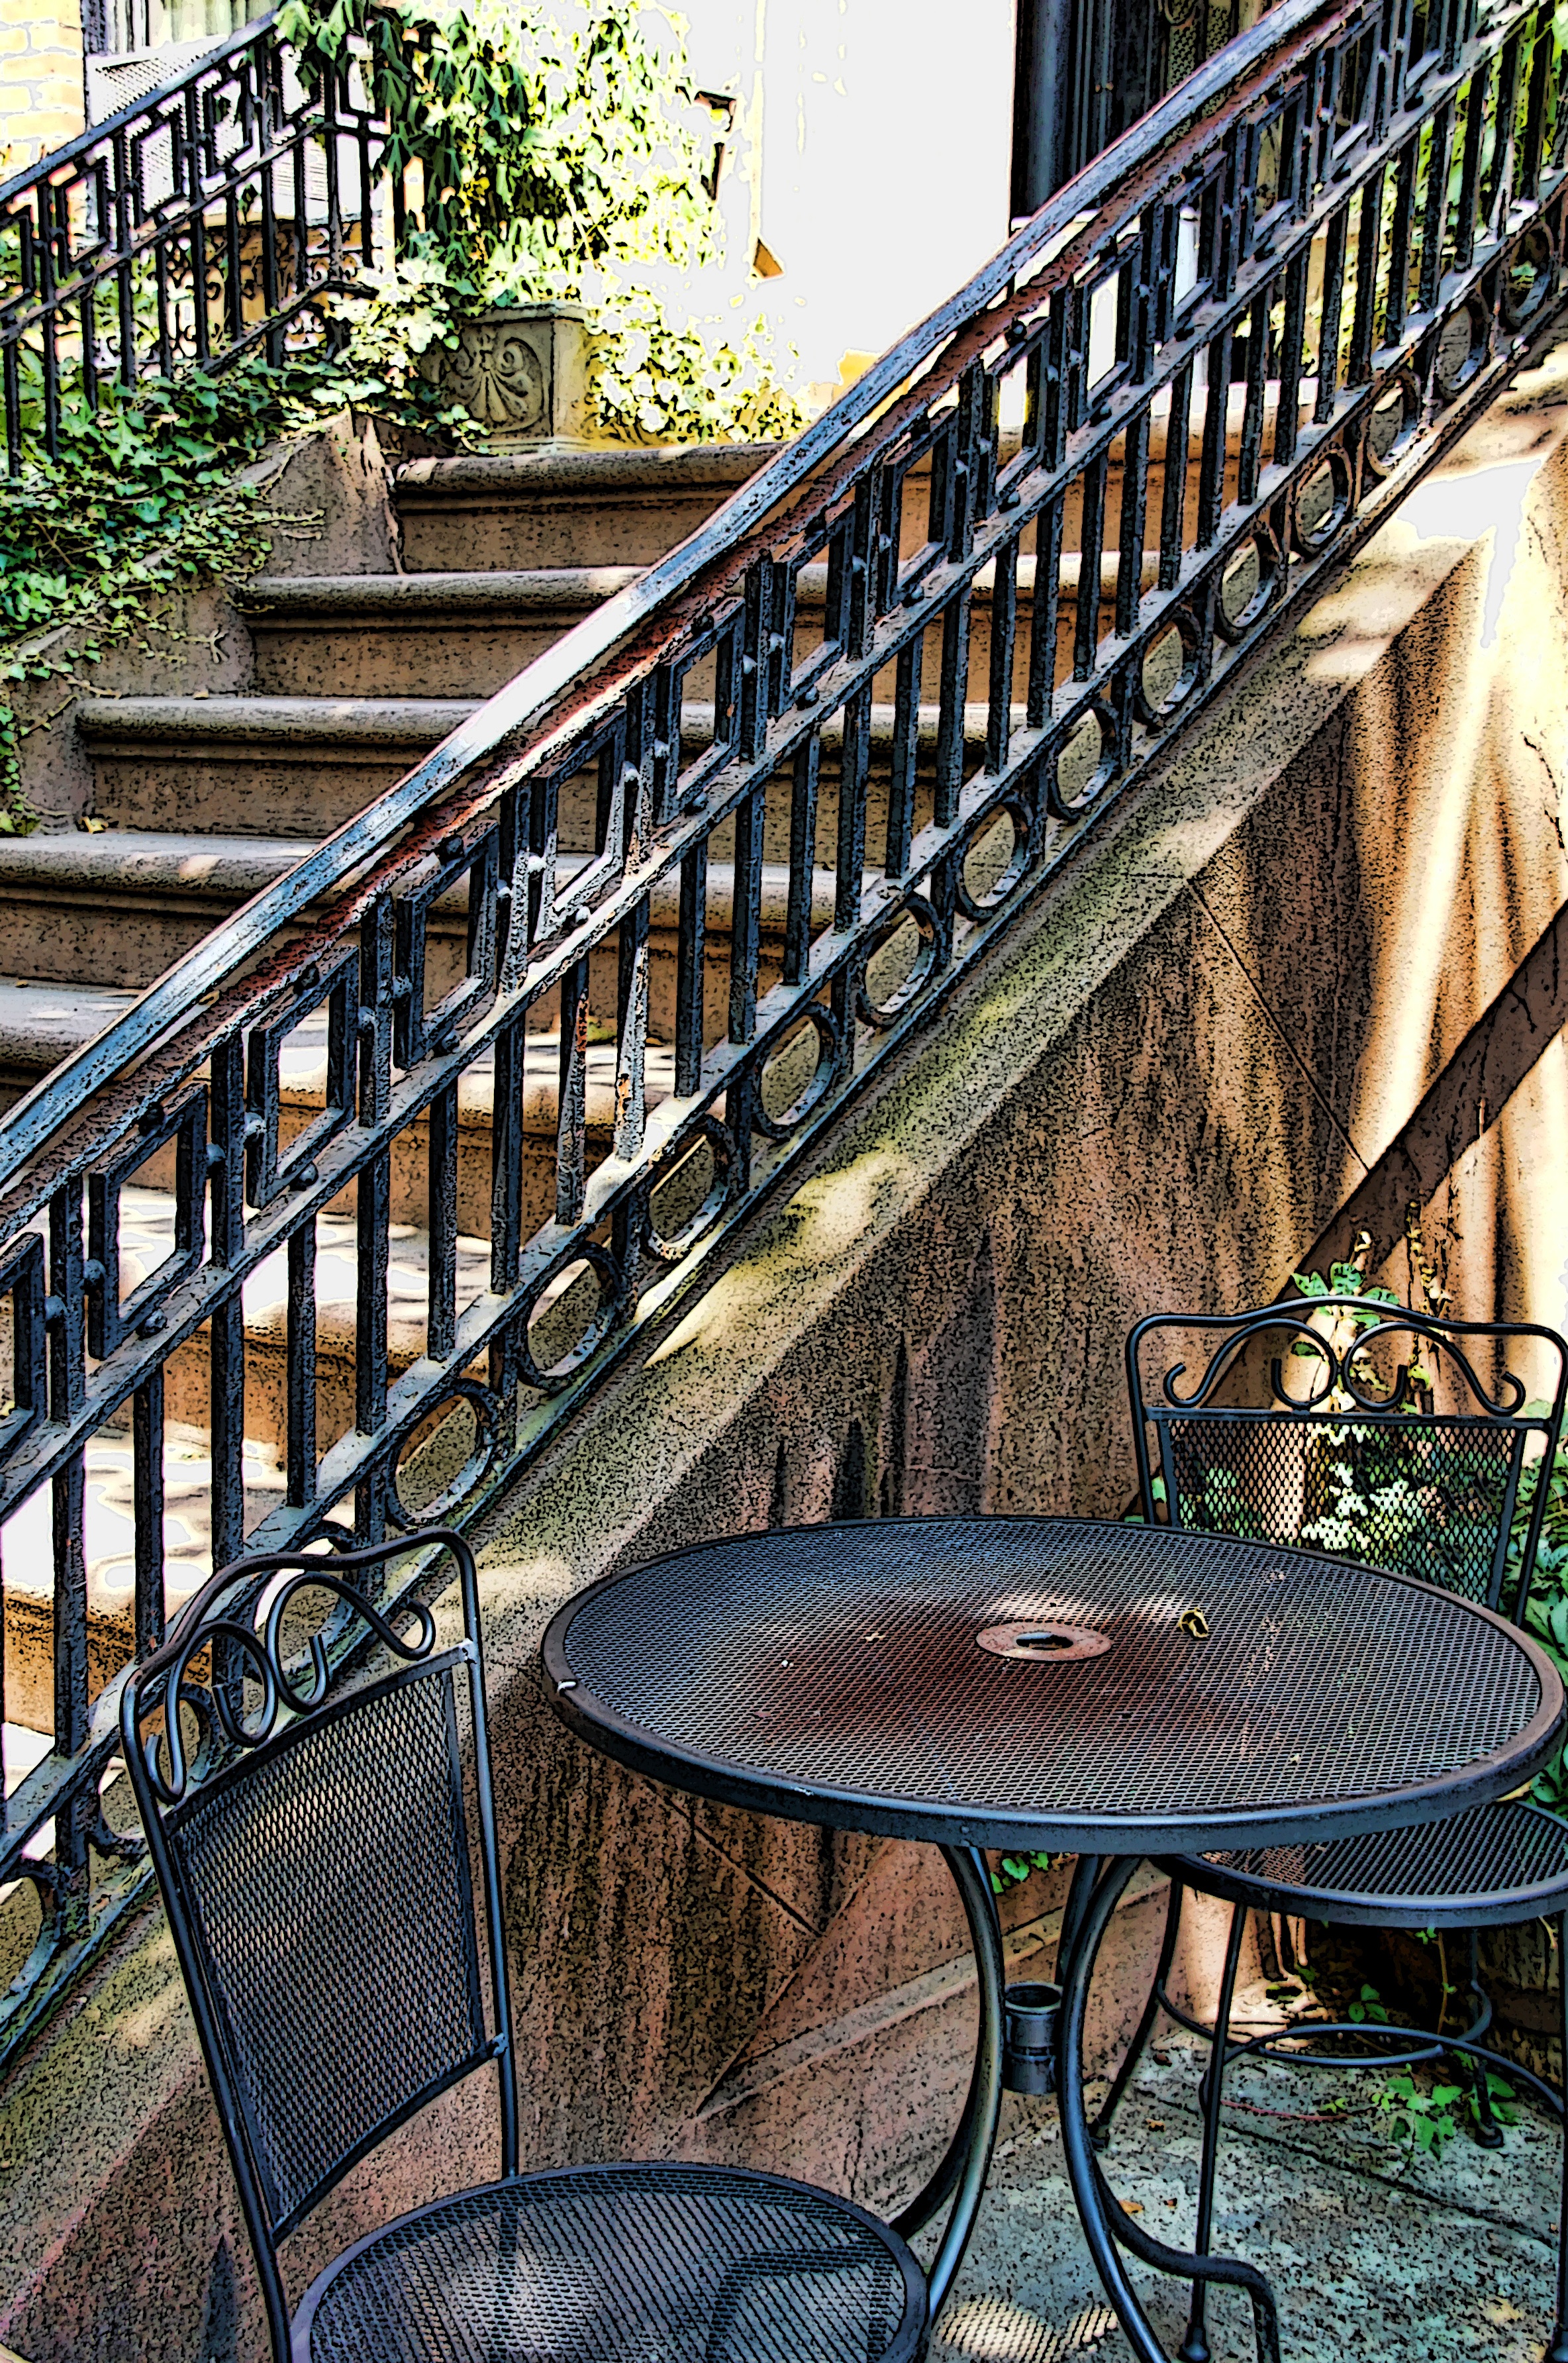
table, architecture, bridge, new york, railing, brooklyn, chairs, stairs, urban area